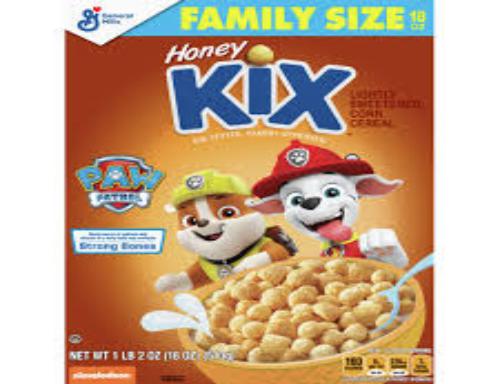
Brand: Berry Berry Kix
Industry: Food